Egliswil

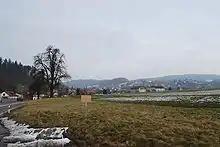
View of Egliswil

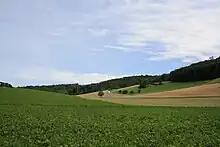
The countryside of the municipality

Egliswil is located in the Lenzburg district, in a depression on the right edge of the lower Seetal valley. The larger village of Seon is 2 km distant (measured from centre-to-centre) — the small Aabach river forms part of the boundary between the municipalities. In Seon is the nearest railway station to Egliswil.